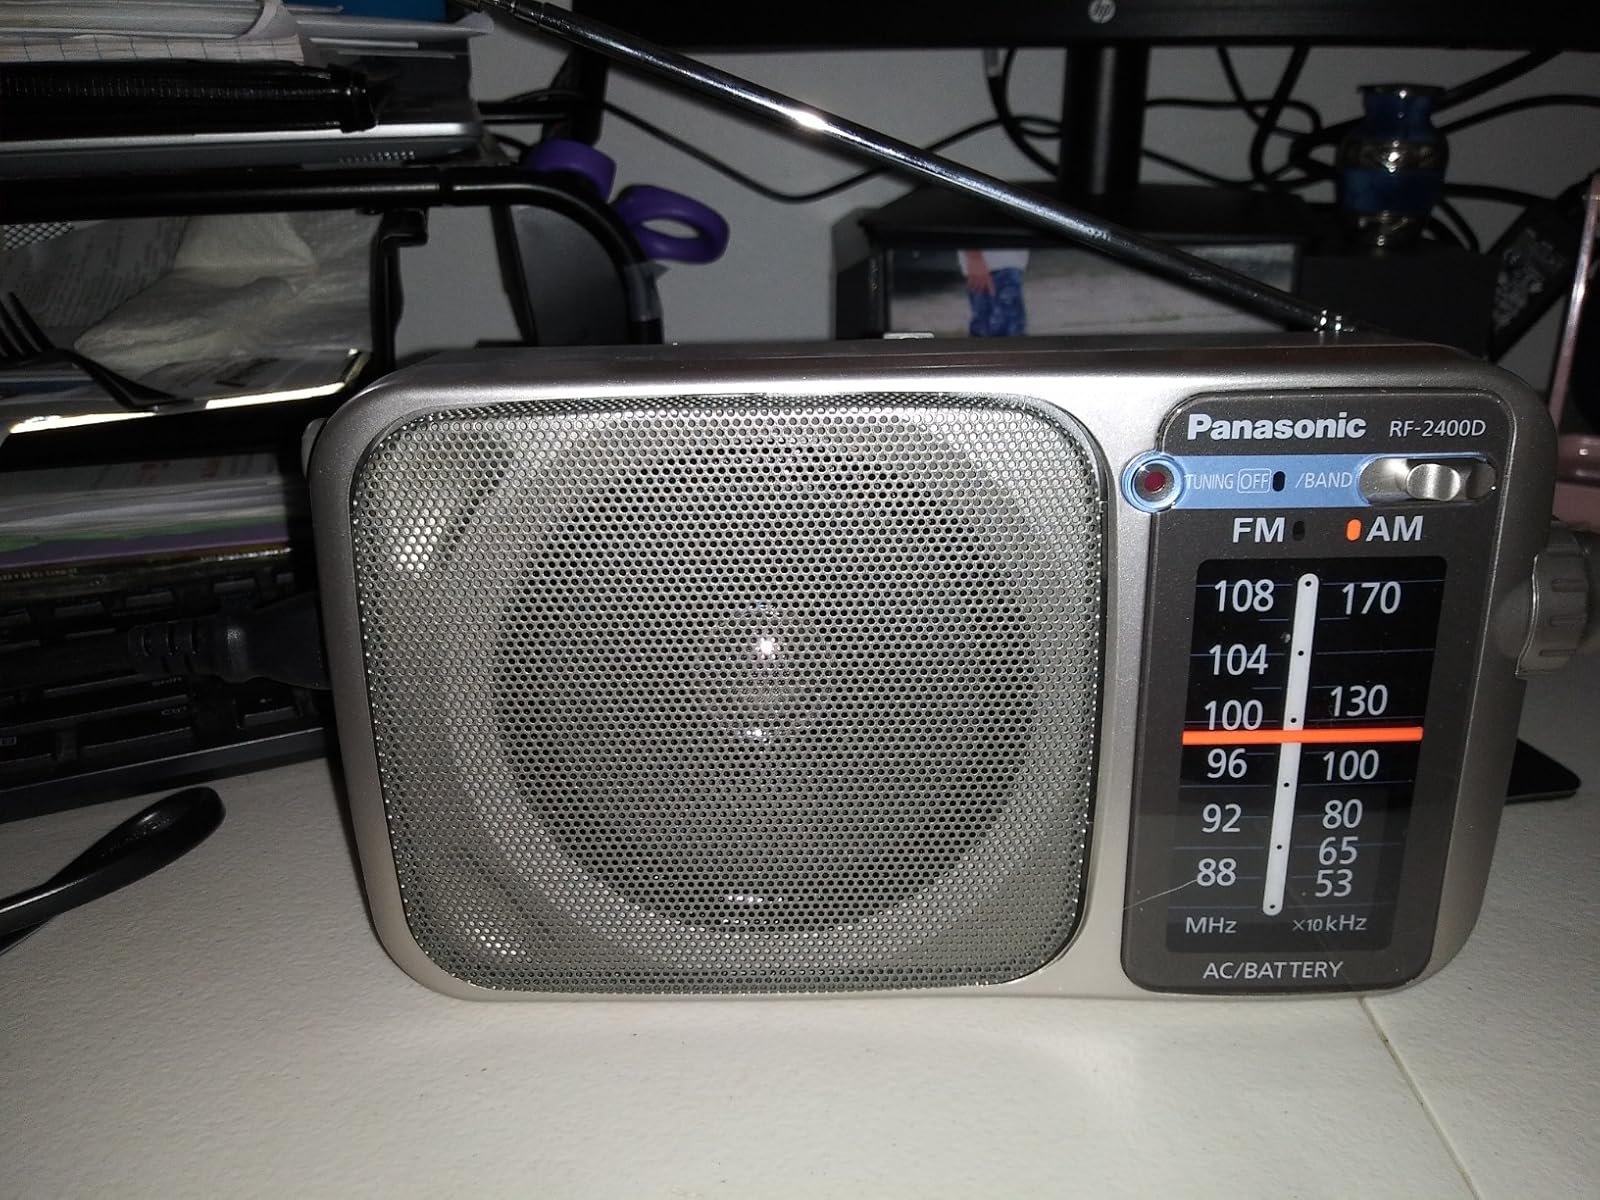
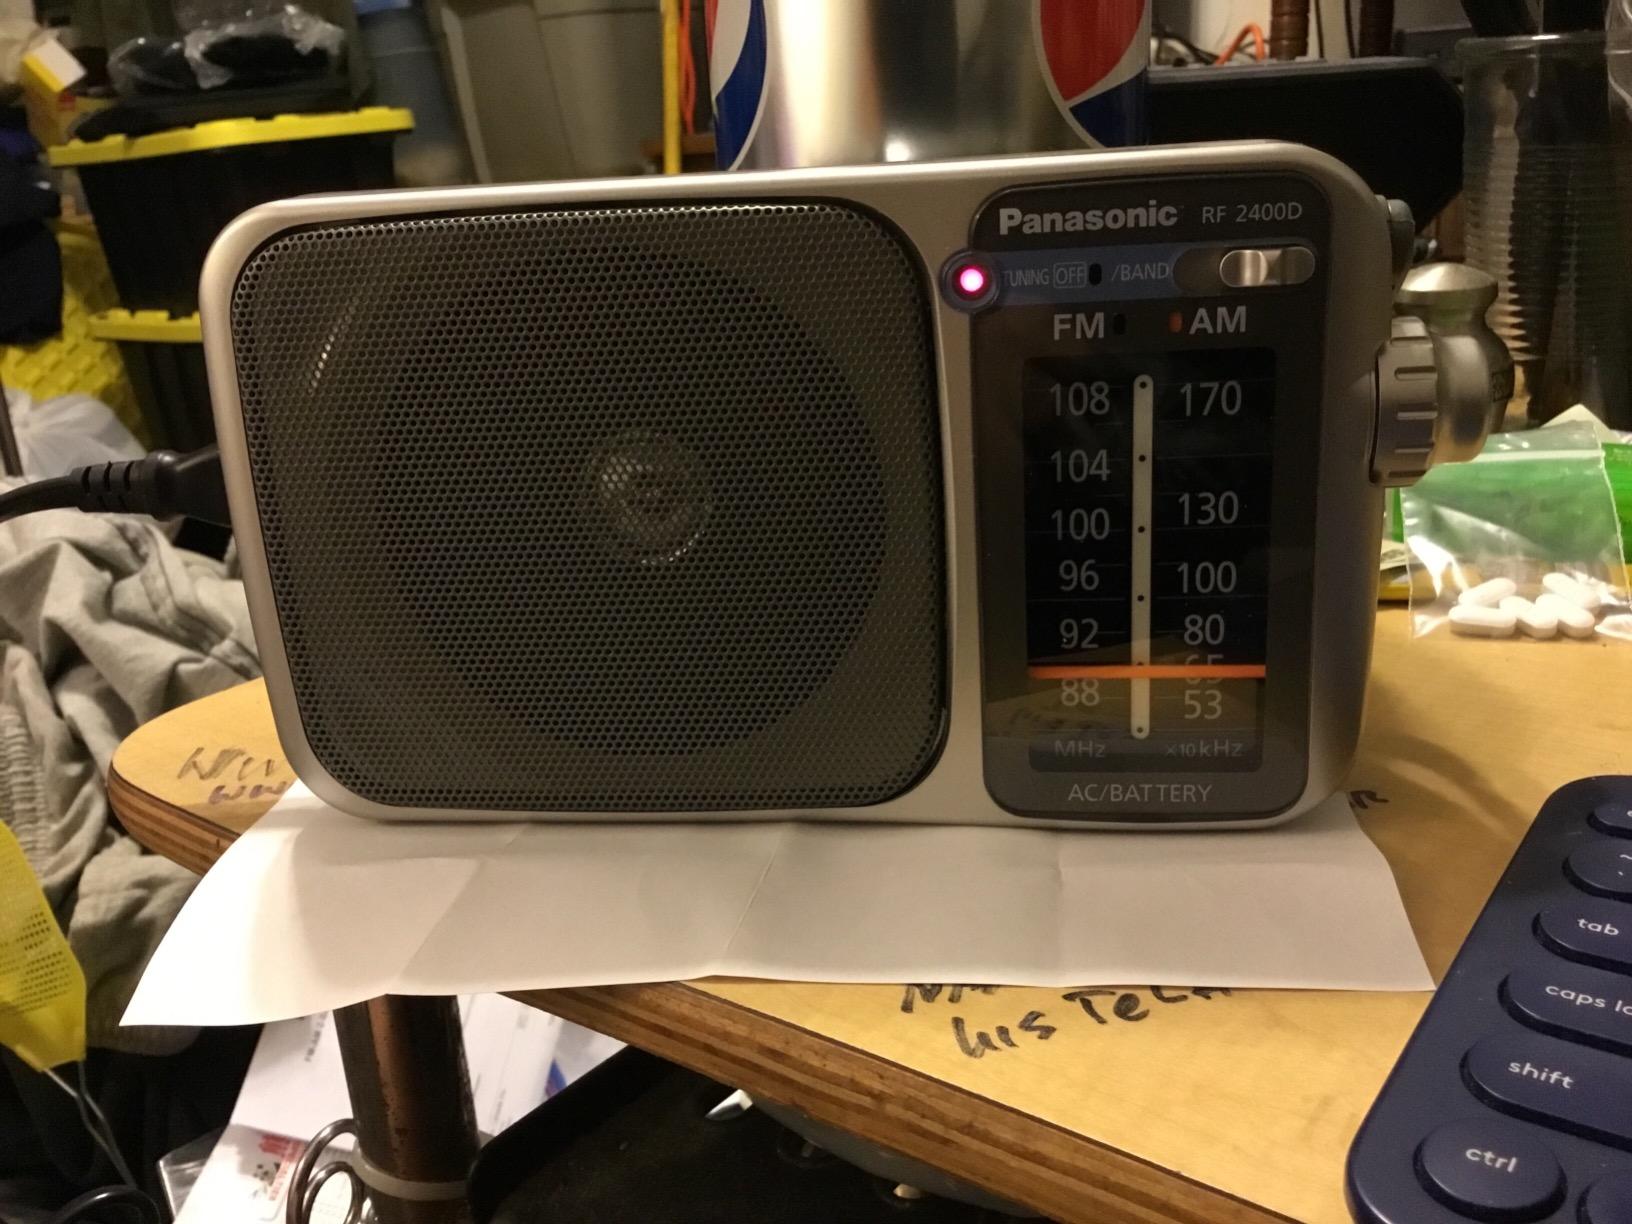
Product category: radio
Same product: yes